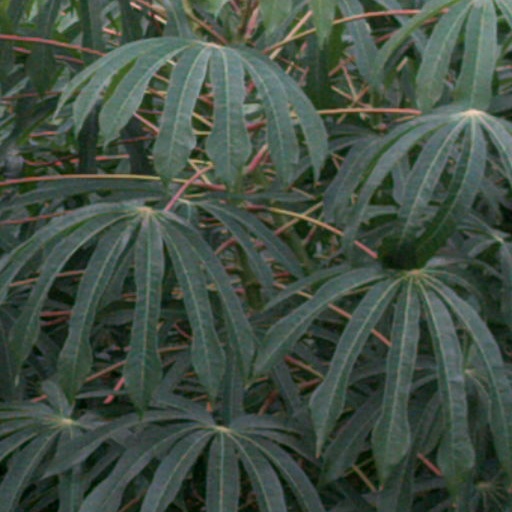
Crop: cassava